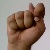
The image shows a hand gesture representing the letter 'T' in Indian Sign Language.